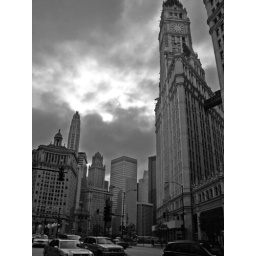
street in chicago, black and white